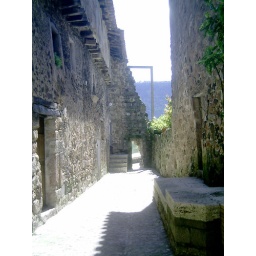
at the end of one street in this hill town of SantaPau...